Military Academy (Serbia)

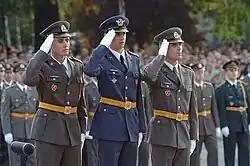
Cadets at the graduation ceremony

The aim of this program of studies is the adoption of academic knowledge and skills, and achieving competencies necessary to carry out initial branch – service officer duties, a platoon leader in accordance with the missions and tasks of Serbian Armed Forces, as well as for carrying out managerial duties in the defense system. The program includes areas that are necessary for acquiring defense management system basic theoretical knowledge, such as management, economic and organizational sciences. The elected modules are: